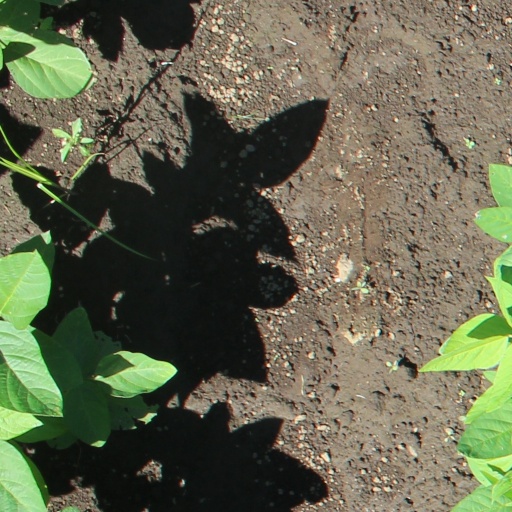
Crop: soybean